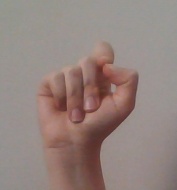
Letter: fa